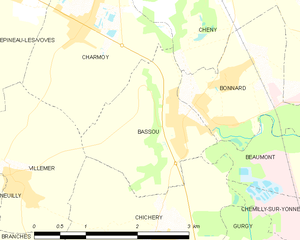
Carte des communes françaises Bassou